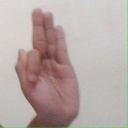
अक्षर: फ